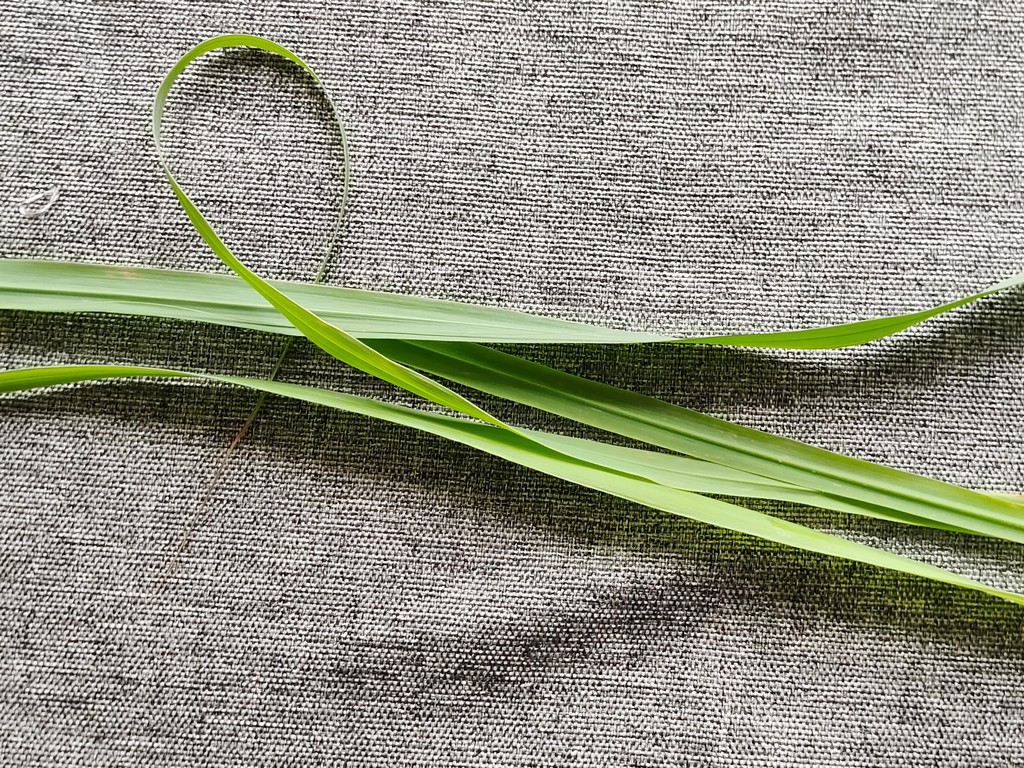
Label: Healthy